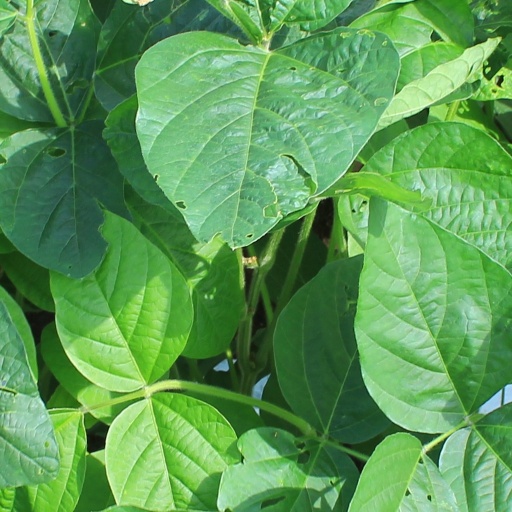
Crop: soybean